Gold Coast Cops

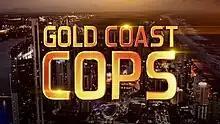
Title card of Season 1

Gold Coast Cops is an Australian factual television series on Network Ten. It follows the work of Queensland Police Service officers from the newly created Rapid Action & Patrols Group (RAP) on the Gold Coast in Queensland. The series was renewed for a second season in November 2014, returning 17 March 2015. The second season experienced a 3-month mid-season hiatus due to the seventh season of MasterChef Australia, however, returned on 2 August 2015 in the new timeslot of 7pm Sundays.